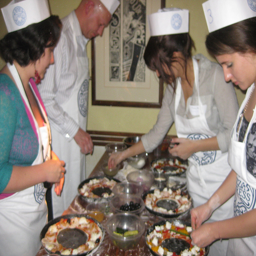
A group of ladies stand in a kitchen to cook
A group of three women and one man preparing food.
The people are prepping the table to eat.
All of the people are preparing the food to be served.
Several people wearing chef's hats and aprons preparing food.